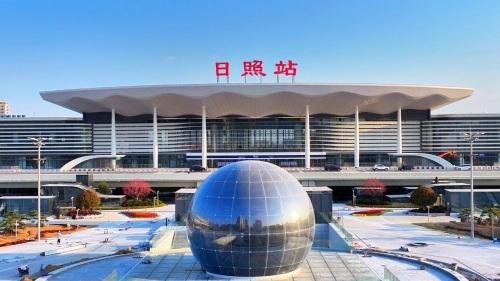
地标名称：日照站
所在城市：日照市·东港区